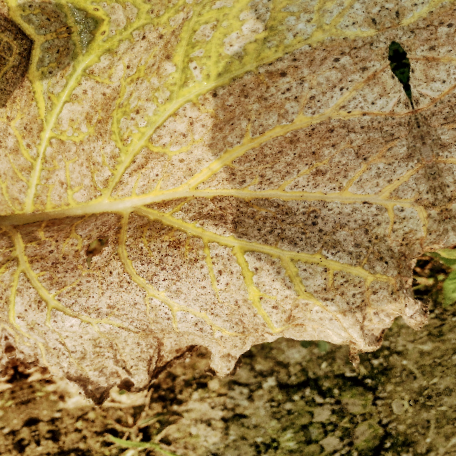
Label: Downy Mildew